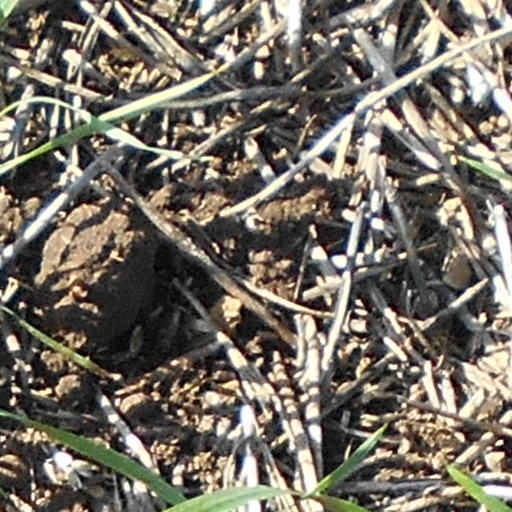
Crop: wheat